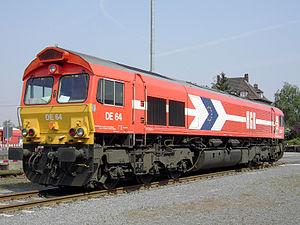
Une locomotive Diesel est une locomotive dont la force de traction provient d'un moteur Diesel interne. On en distingue plusieurs types, selon la façon dont la puissance fournie par le moteur est transmise aux essieux.